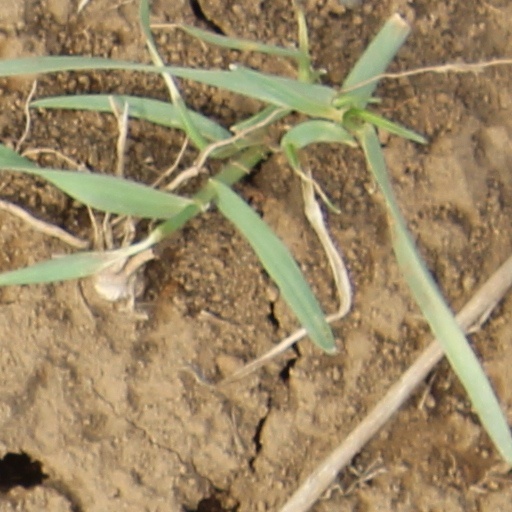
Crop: wheat